Moisture sorption isotherm

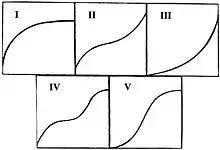
Classification of Sorption Isotherms by Brunauer Type I through V.

He found that Type II and Type III isotherms require highly porous materials or desiccants, with first monolayer adsorption, followed by multilayer adsorption and finally leading to capillary condensation, explaining these materials high moisture capacity at high relative humidity.